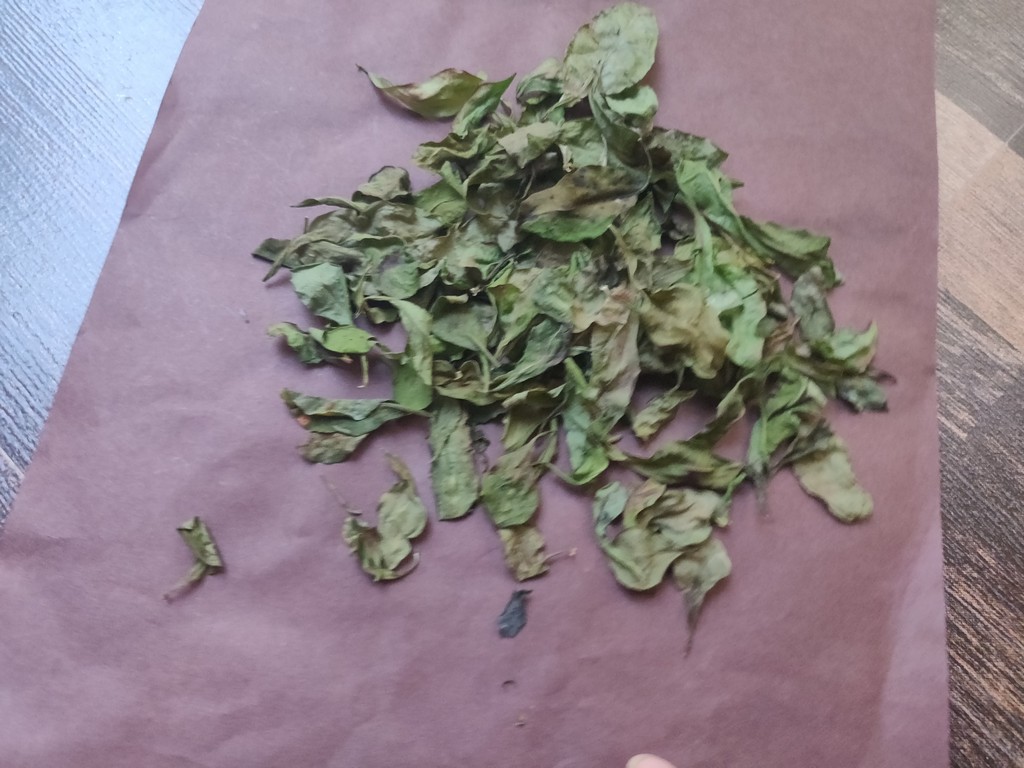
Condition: Dried
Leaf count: multiple
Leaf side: unknown